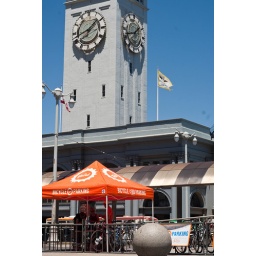
11566 Valet bike parking in front of clock tower